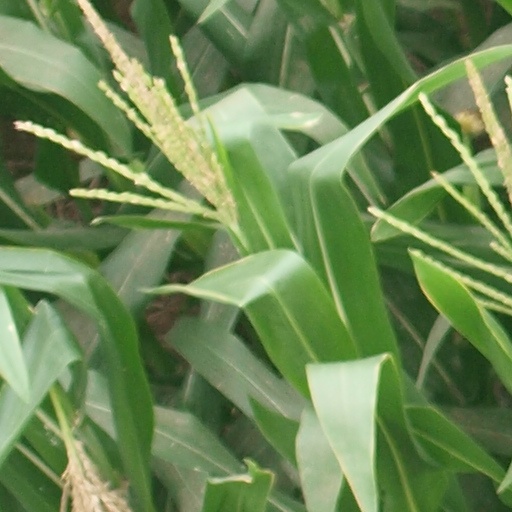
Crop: maize; corn